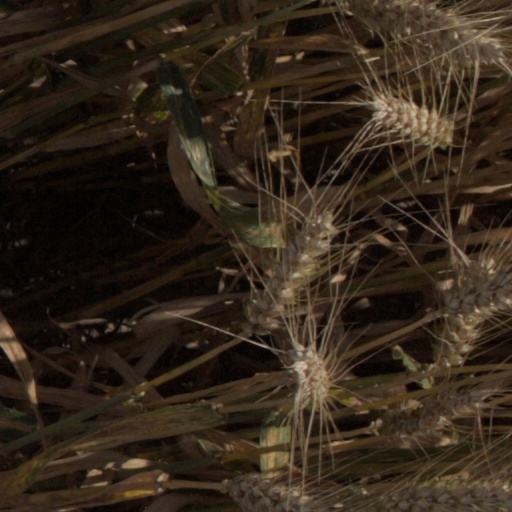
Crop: wheat